Jefferson Lerma

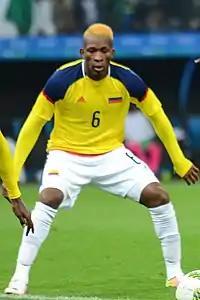
Lerma with Colombia, in action against Nigeria at the 2016 Summer Olympics.

On 14 July 2016, Lerma was called up by Colombia's Olympic manager Carlos Restrepo to compete at the 2016 Summer Olympics. In total, he appeared in three out of four matches as Colombia suffered elimination in the quarter-finals at the hands of the eventual gold-medalists Brazil.